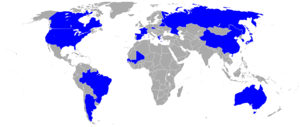
Les nations représentées au Championnat du monde de basket féminin 2010
Le championnat du monde de basket-ball féminin 2010 se déroule en République tchèque du 23 septembre au 3 octobre 2010.